Lisa Nowak

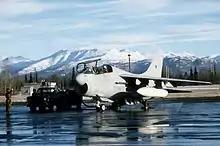
refer to caption

In December 1985, Caputo received orders to report to Naval Air Station Pensacola in Florida for flight training. By law, women were still banned from combat assignments, so half the jobs in the Navy were unavailable to women regardless of aptitude or ability, and there were doubts about the wisdom of training women for jobs they were not permitted to do. Getting accepted into flight training was a major achievement, and those women that did so were often resented by men who were passed over. Caputo completed primary flight training at Naval Air Station Pensacola on the T-2 Buckeye, T-39 Sabreliner and TA-4J Skyhawk and qualified as a naval flight officer (NFO) in June 1987.